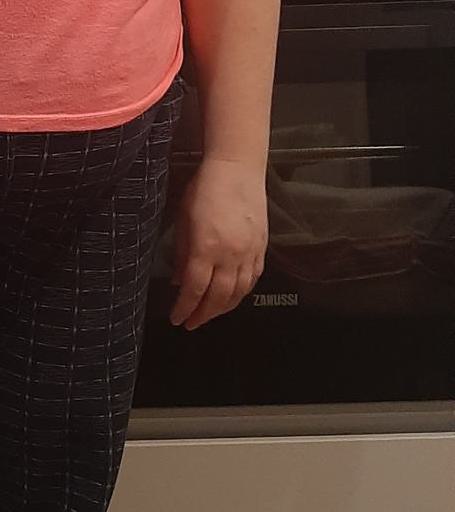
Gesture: no_gesture